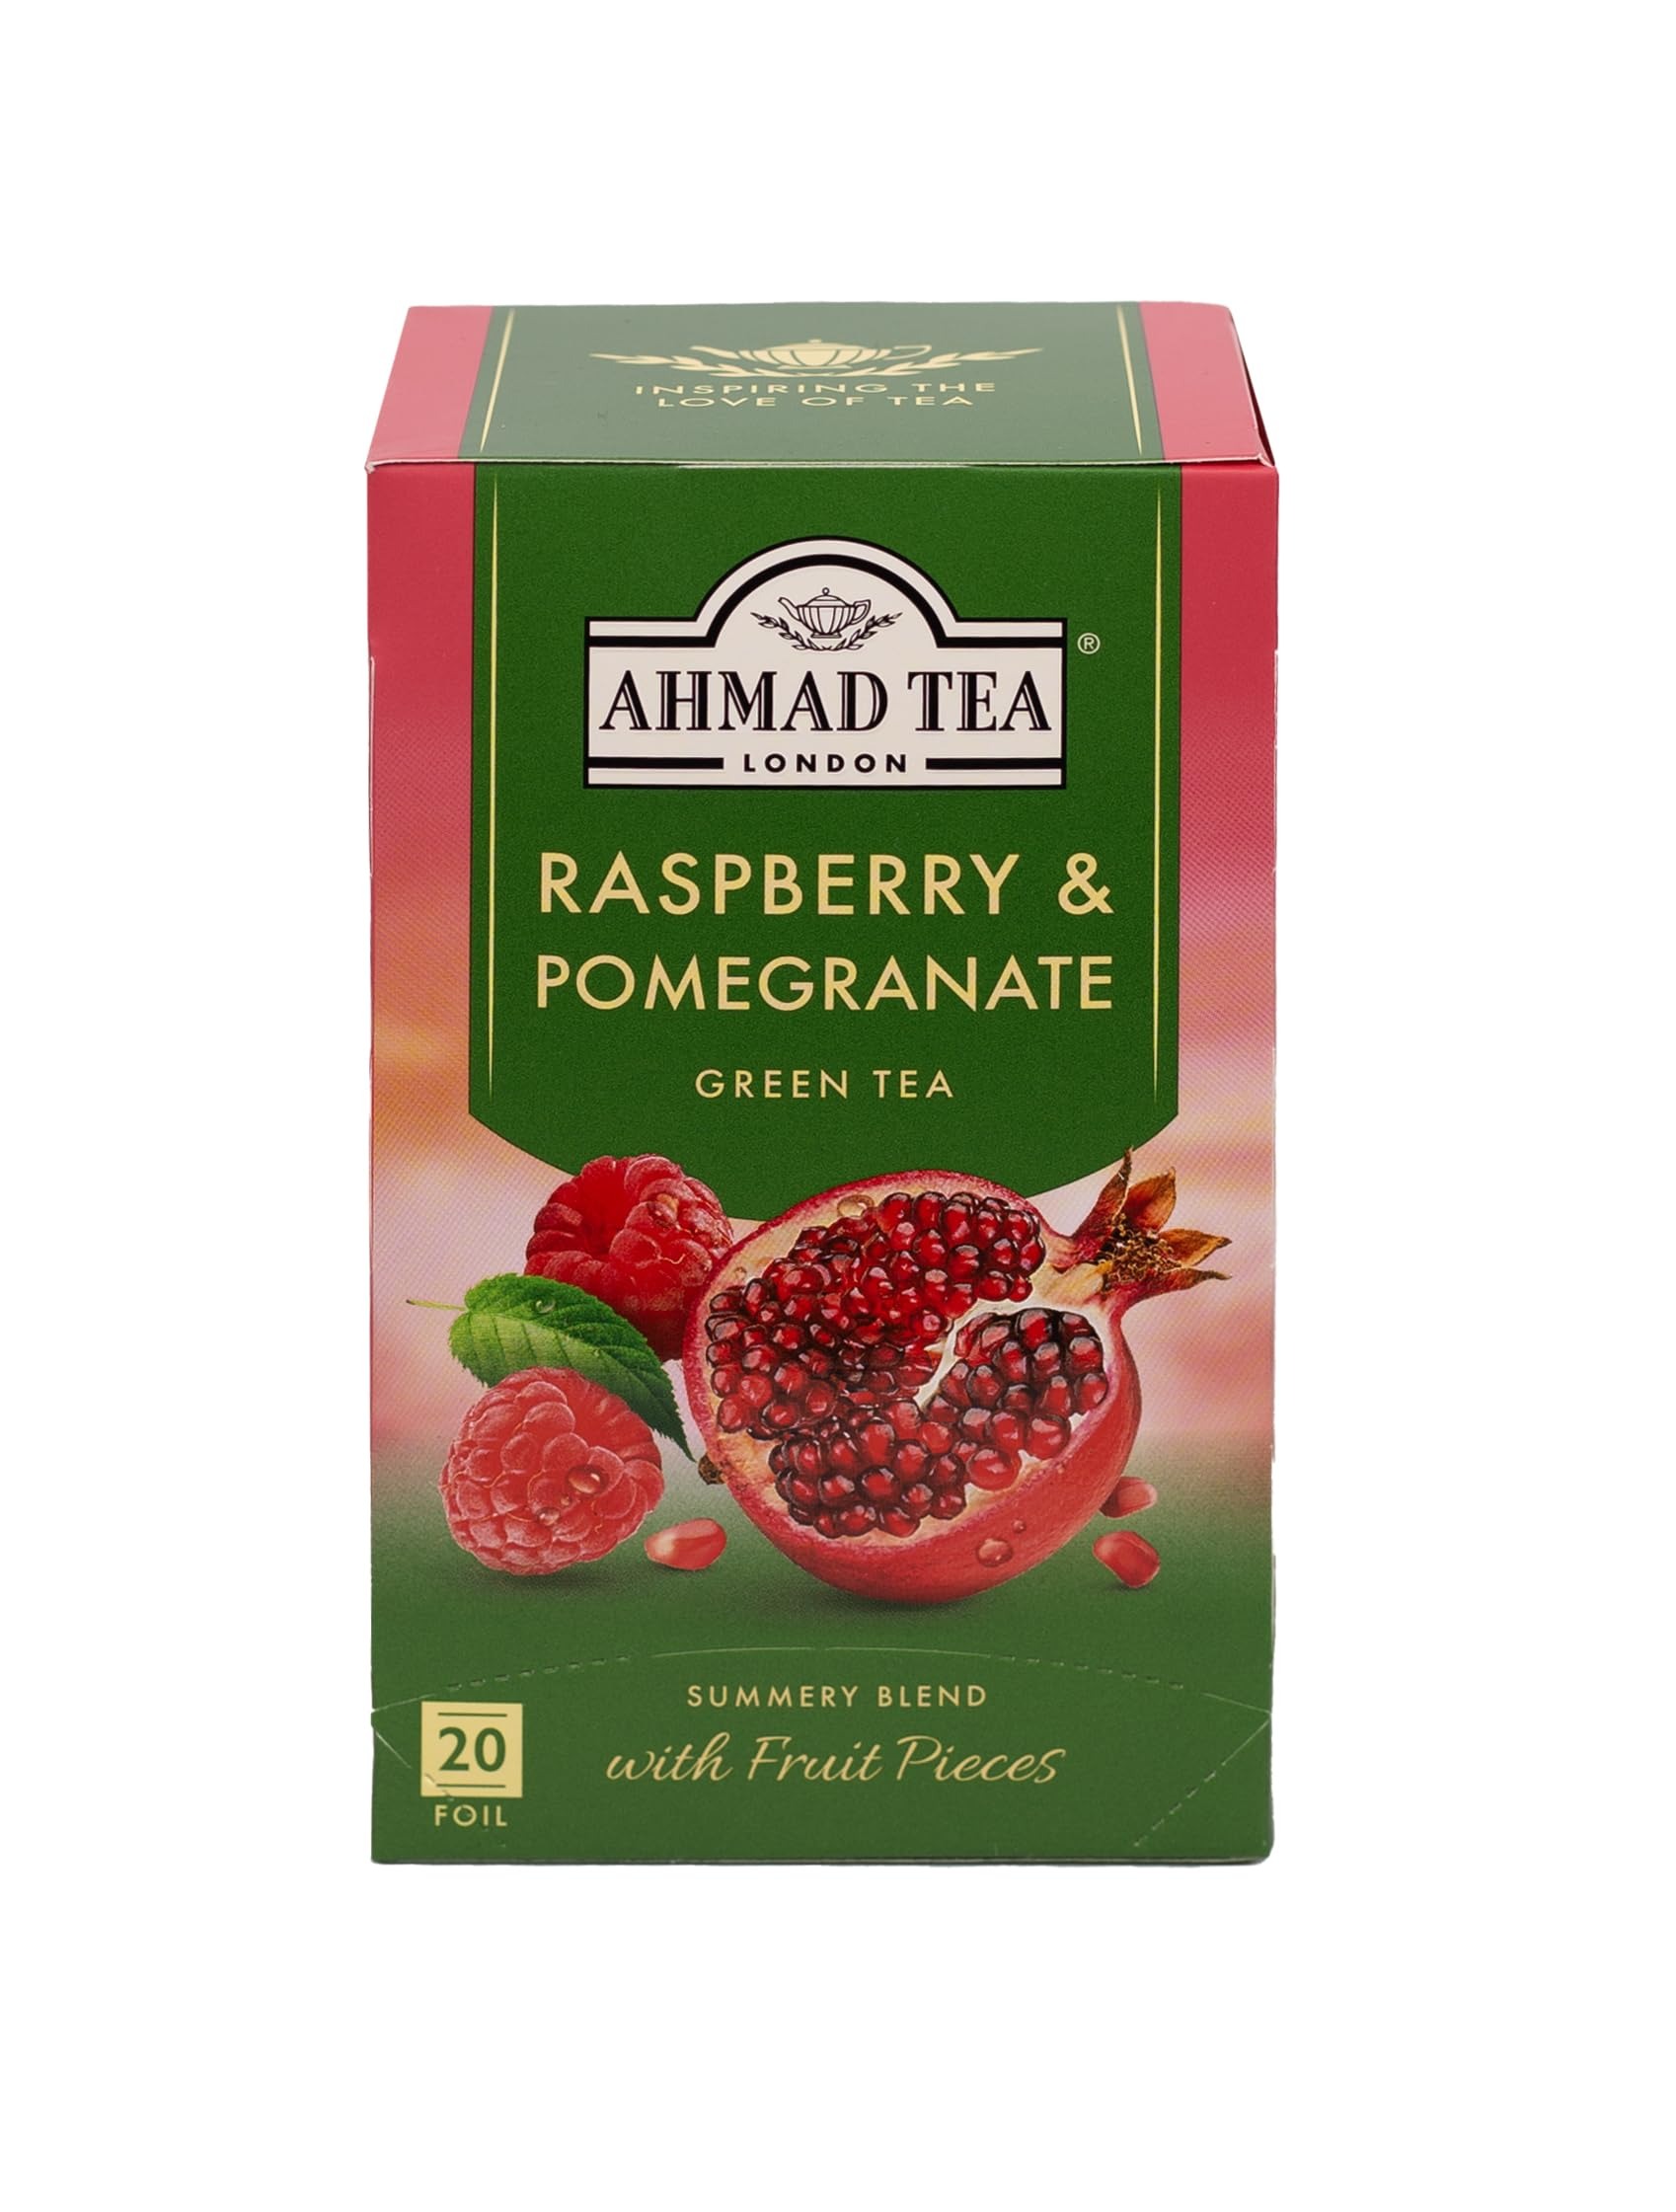
Item Name: Ahmad Tea Green Tea, Raspberry & Pomegranate, 20 ct (Pack of 6) - Caffeinated & Sugar-Free
Bullet Point 1: DELICIOUS & SATISFYING FLAVOR – Ahmad Tea earned 22 Great Taste Awards, Raspberry & Pomegranate being a favorite green tea. A delicious fruity blend made with real pieces of raspberry & pomegranate.
Bullet Point 2: QUALITY INGREDIENTS – Committing to quality and consistency, Ahmad Tea blends only the finest leaves cultivated from our trusted growers and tea gardens around the world. All blends are sugar-free.
Bullet Point 3: BREWING YOUR TEA – Raspberry & Pomegranate is offered in tagged tea bags. Steep according to the recommended time on the pack. Serve hot or iced.
Bullet Point 4: TEA BENEFITS – Strong antioxidant properties that help support sleep health and relax your mind. Raspberry & Pomegranate is naturally caffeinated, sugar-free, and a great substitute for coffee and soft drinks.
Bullet Point 5: ETHICAL TEA PRACTICES – We are proud to support the Ethical Tea Partnership, who are working towards the lives of tea workers and their environment worldwide.
Value: 120.0
Unit: Count

Price: 39.15